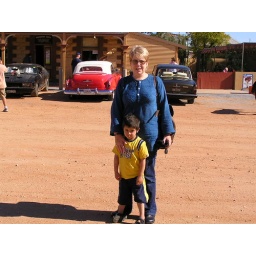
I want a ride in that red car dad....